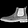
Label: Ankle boot